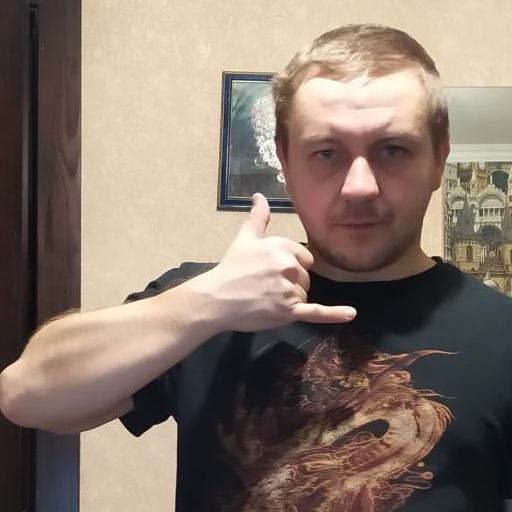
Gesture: call